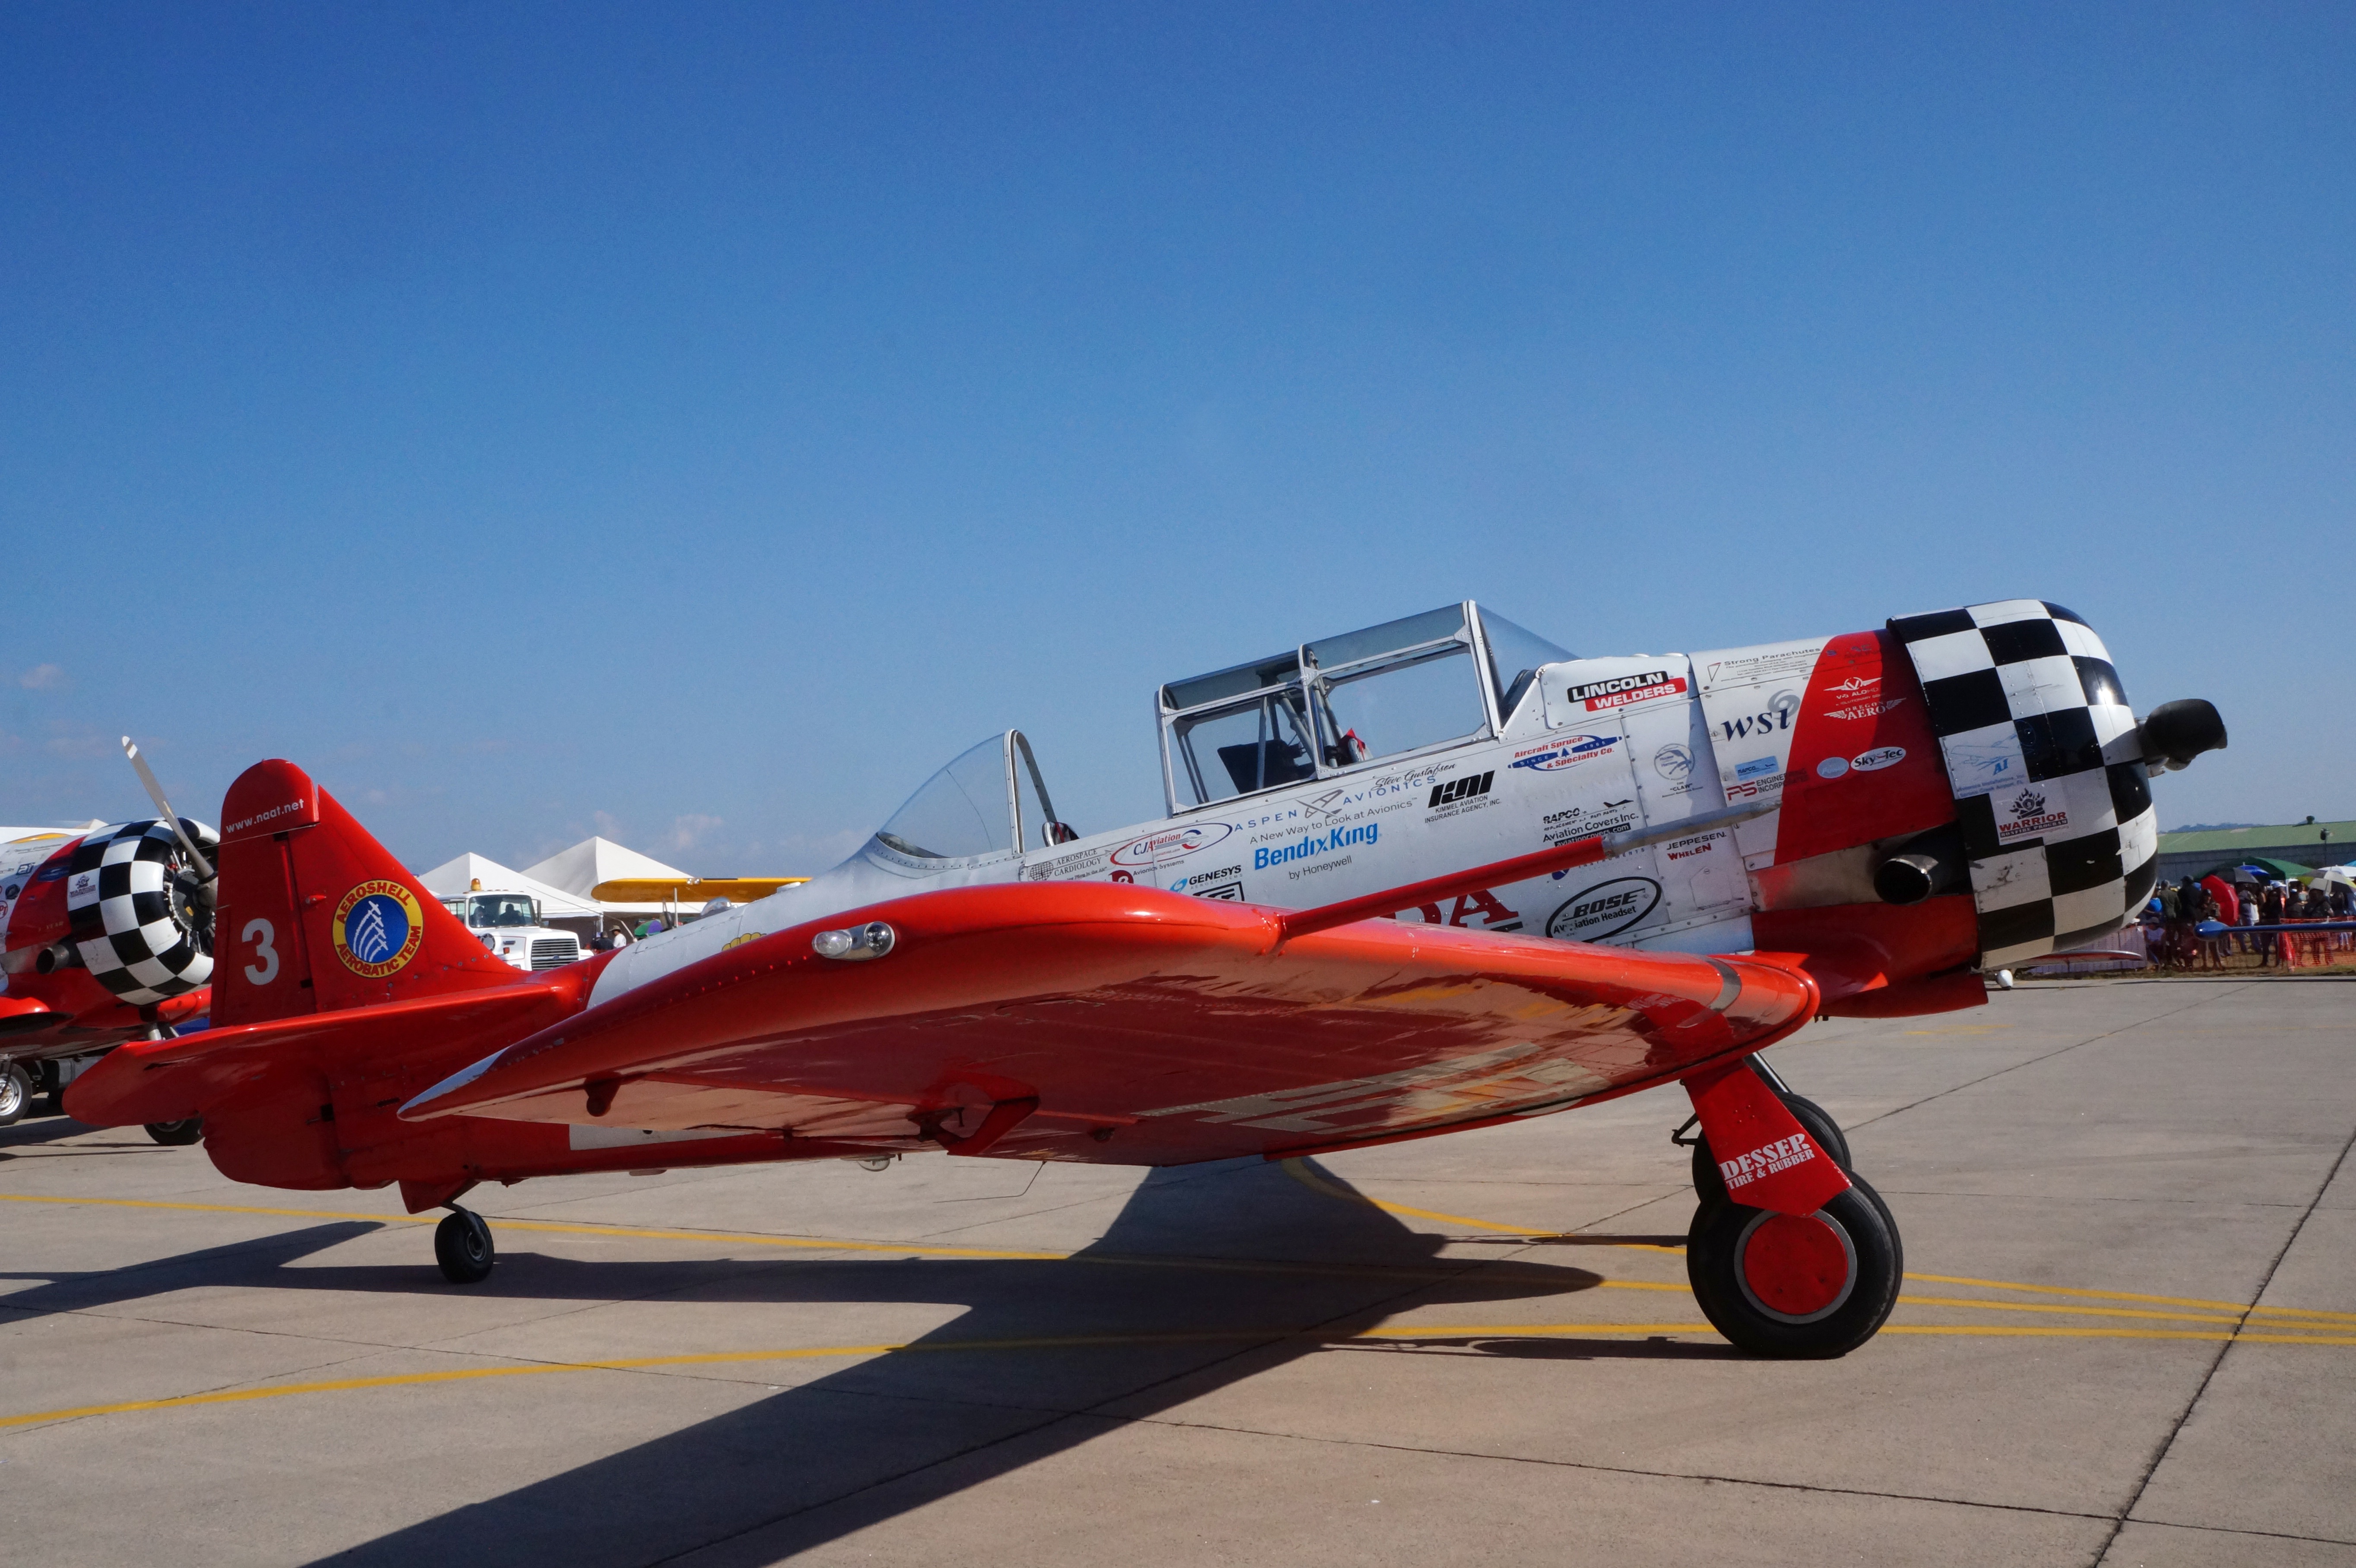
air, fly, airplane, plane, aircraft, transport, vehicle, aviation, pilot, clouds, el salvador, air show, aeronautics, fighter aircraft, military aircraft, small plane, monoplane, atmosphere of earth, air racing, propeller driven aircraft, grumman f8f bearcat, north american t 6 texan, north american p 51 mustang, north american t 28 trojan